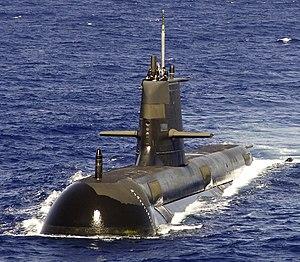
La classe Collins est une classe de six sous-marins de 3ᵉ génération à propulsion diesel-électrique. De conception suédoise, ils ont été produits sous transfert de technologie en Australie pour la Royal Australian Navy.